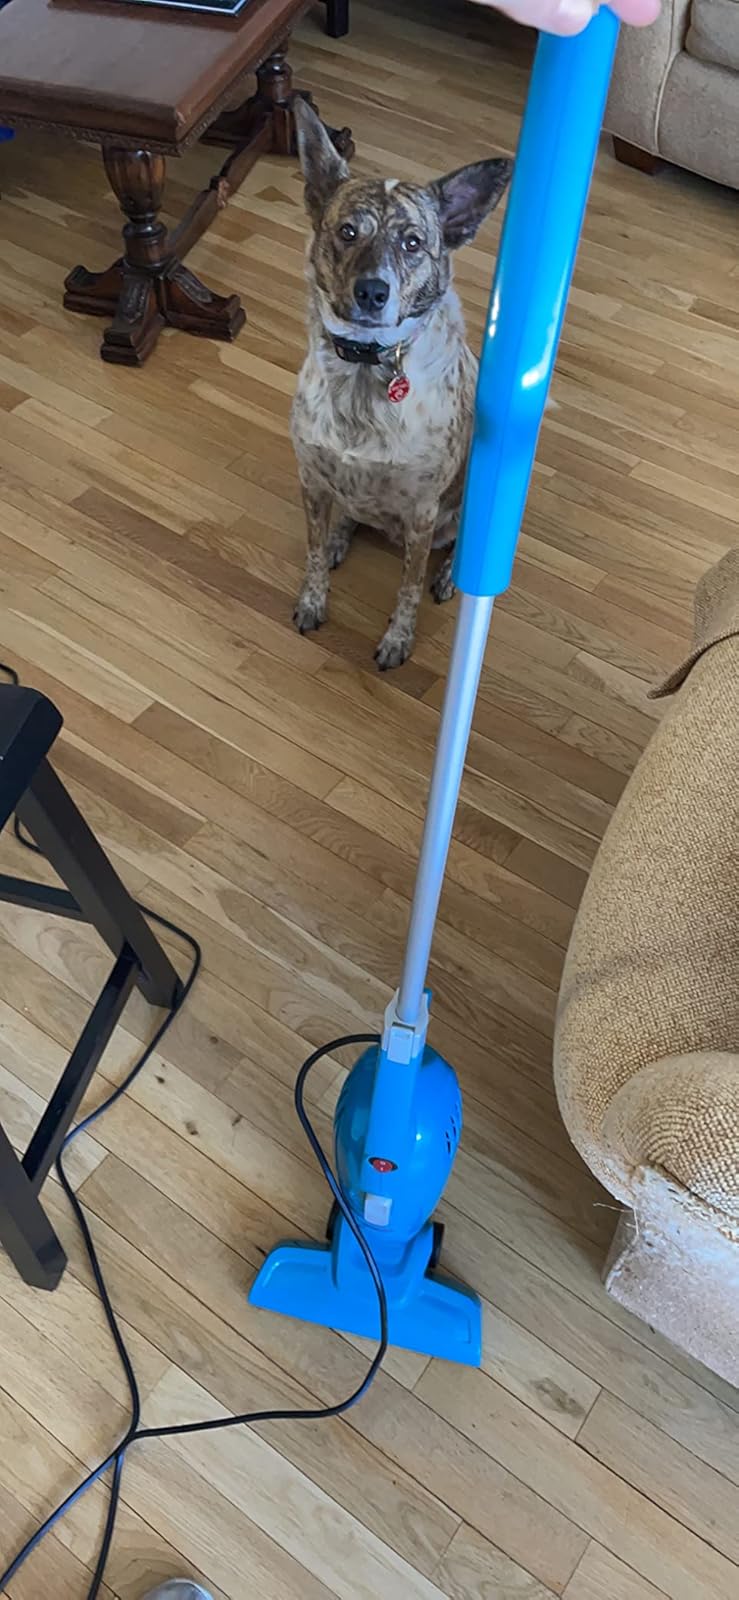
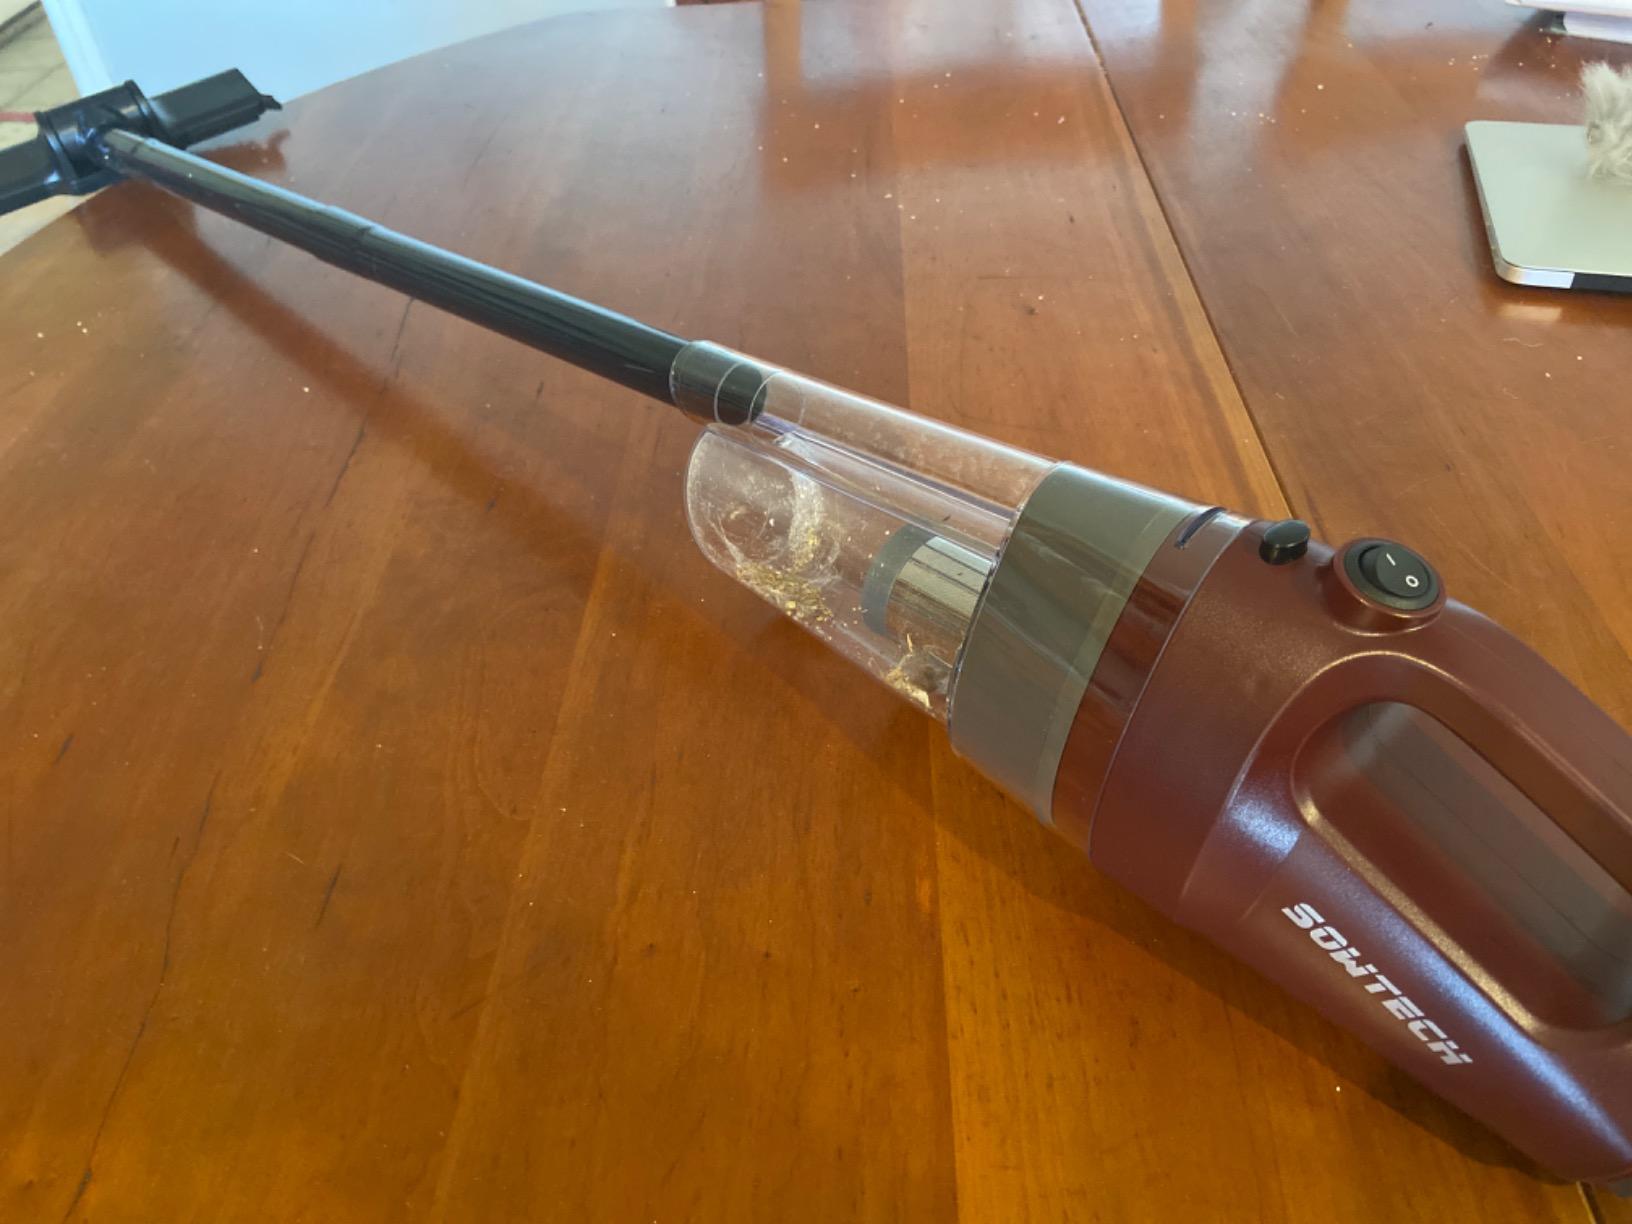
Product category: items_vacuum
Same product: no